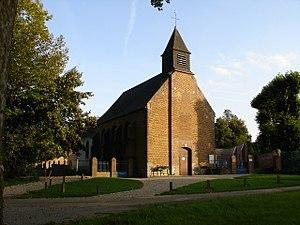
Église de Givenchy-le-Noble
Givenchy-le-Noble est une commune française située dans le département du Pas-de-Calais en région Hauts-de-France.